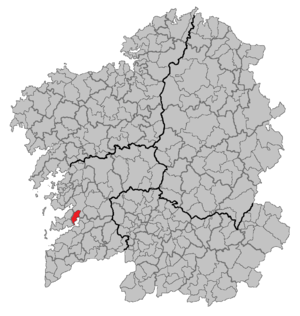
Vilaboa est une commune de la province de Pontevedra en Espagne située dans la communauté autonome de Galice.